TV Kochi

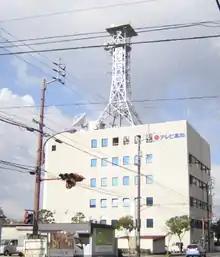
Headquarters in Kitahonmachi, Kochi

, also known as KUTV (Kochi UHF TeleVision), is a television network headquartered in Kōchi Prefecture, Japan. It is affiliated with Japan News Network (JNN). TV Kochi founded in 1969, and started broadcasting in 1970.